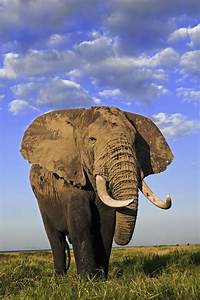
Label: elephant